List of Oricon number-one albums of 2007

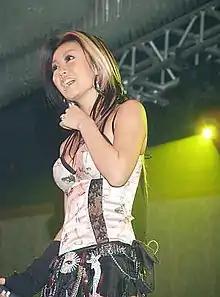
R&B singer Kumi Koda's sixth studio album, "Black Cherry", is the longest-running number-one album of 2007.

The highest-selling albums and mini-albums in Japan are ranked in the Oricon Weekly Chart, which is published by Oricon Style magazine. The data are compiled by Oricon based on each album's weekly physical sales. In 2007, 41 albums reached the peak of the charts.